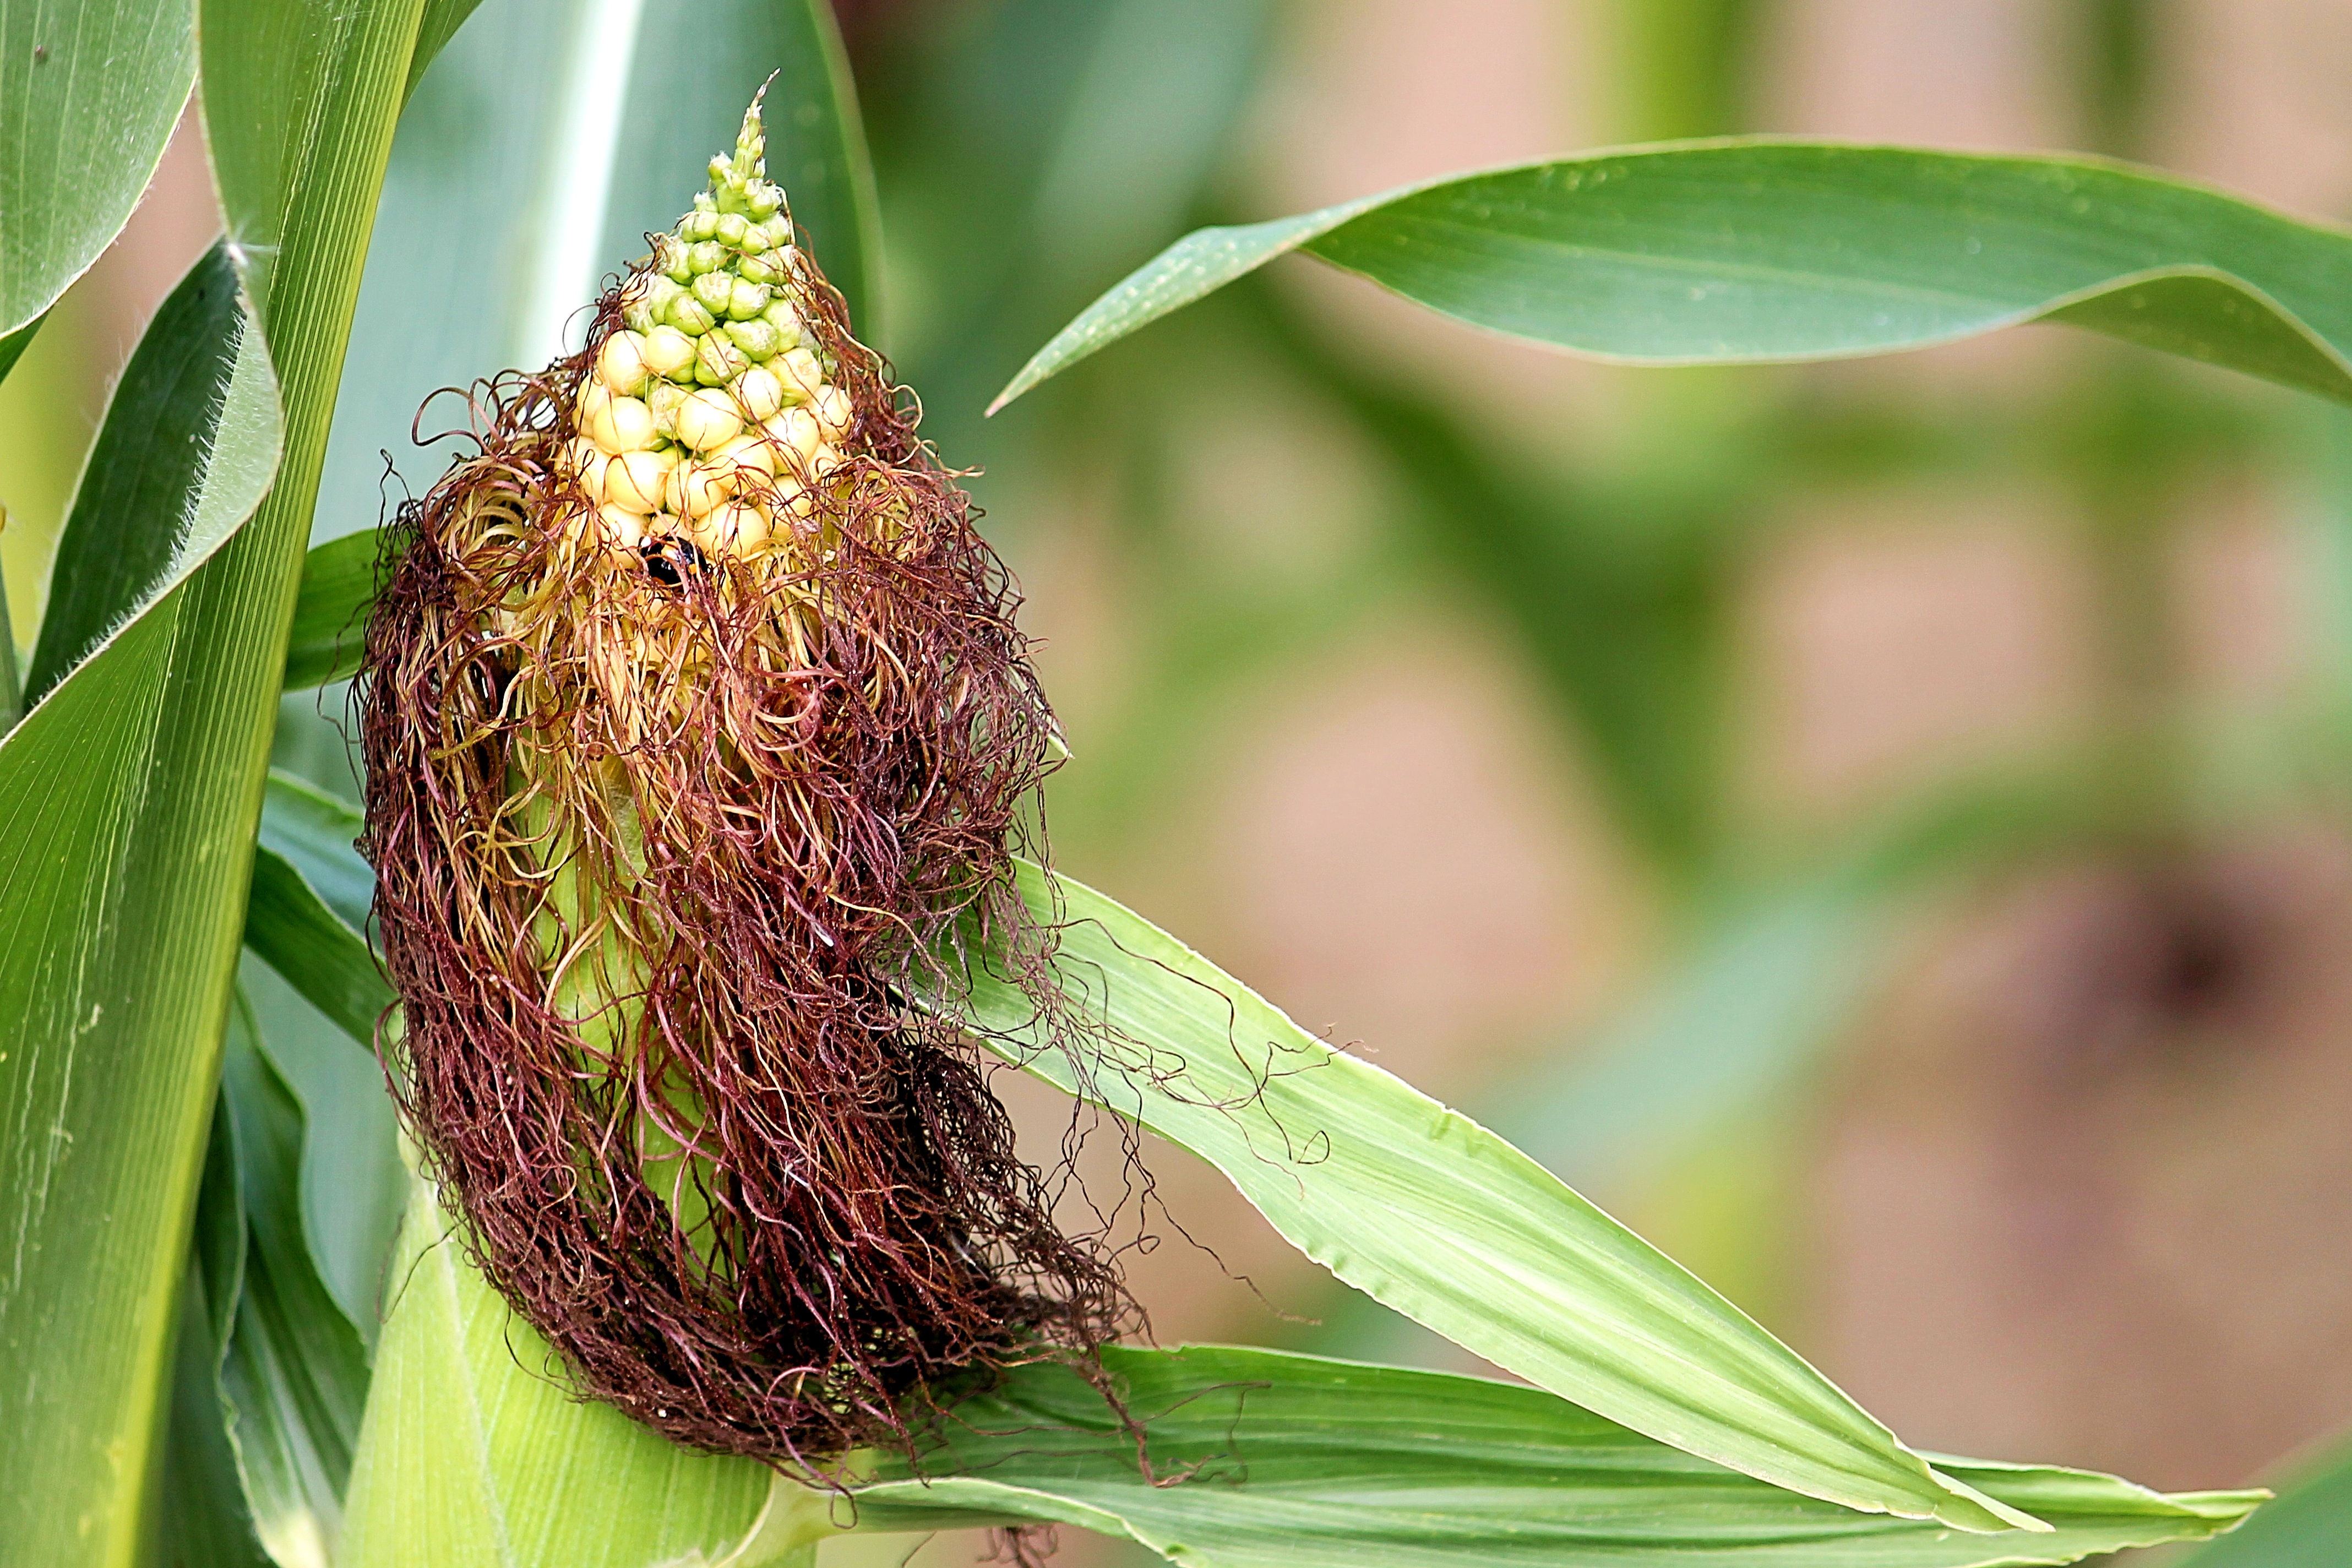
plant, leaf, flower, food, produce, crop, insect, corn, botany, flora, fauna, invertebrate, cornfield, macro photography, corn on the cob, corn on the cob hair, corn hair, grass family, plant stem